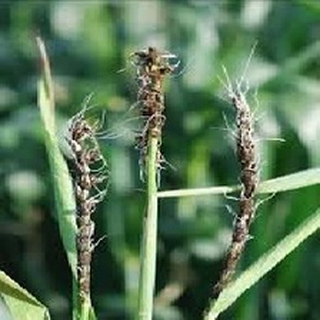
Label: wheat_smut